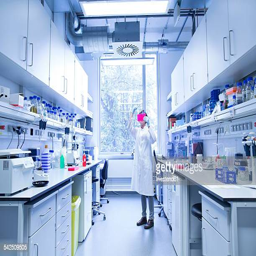
female biologist working in a laboratory